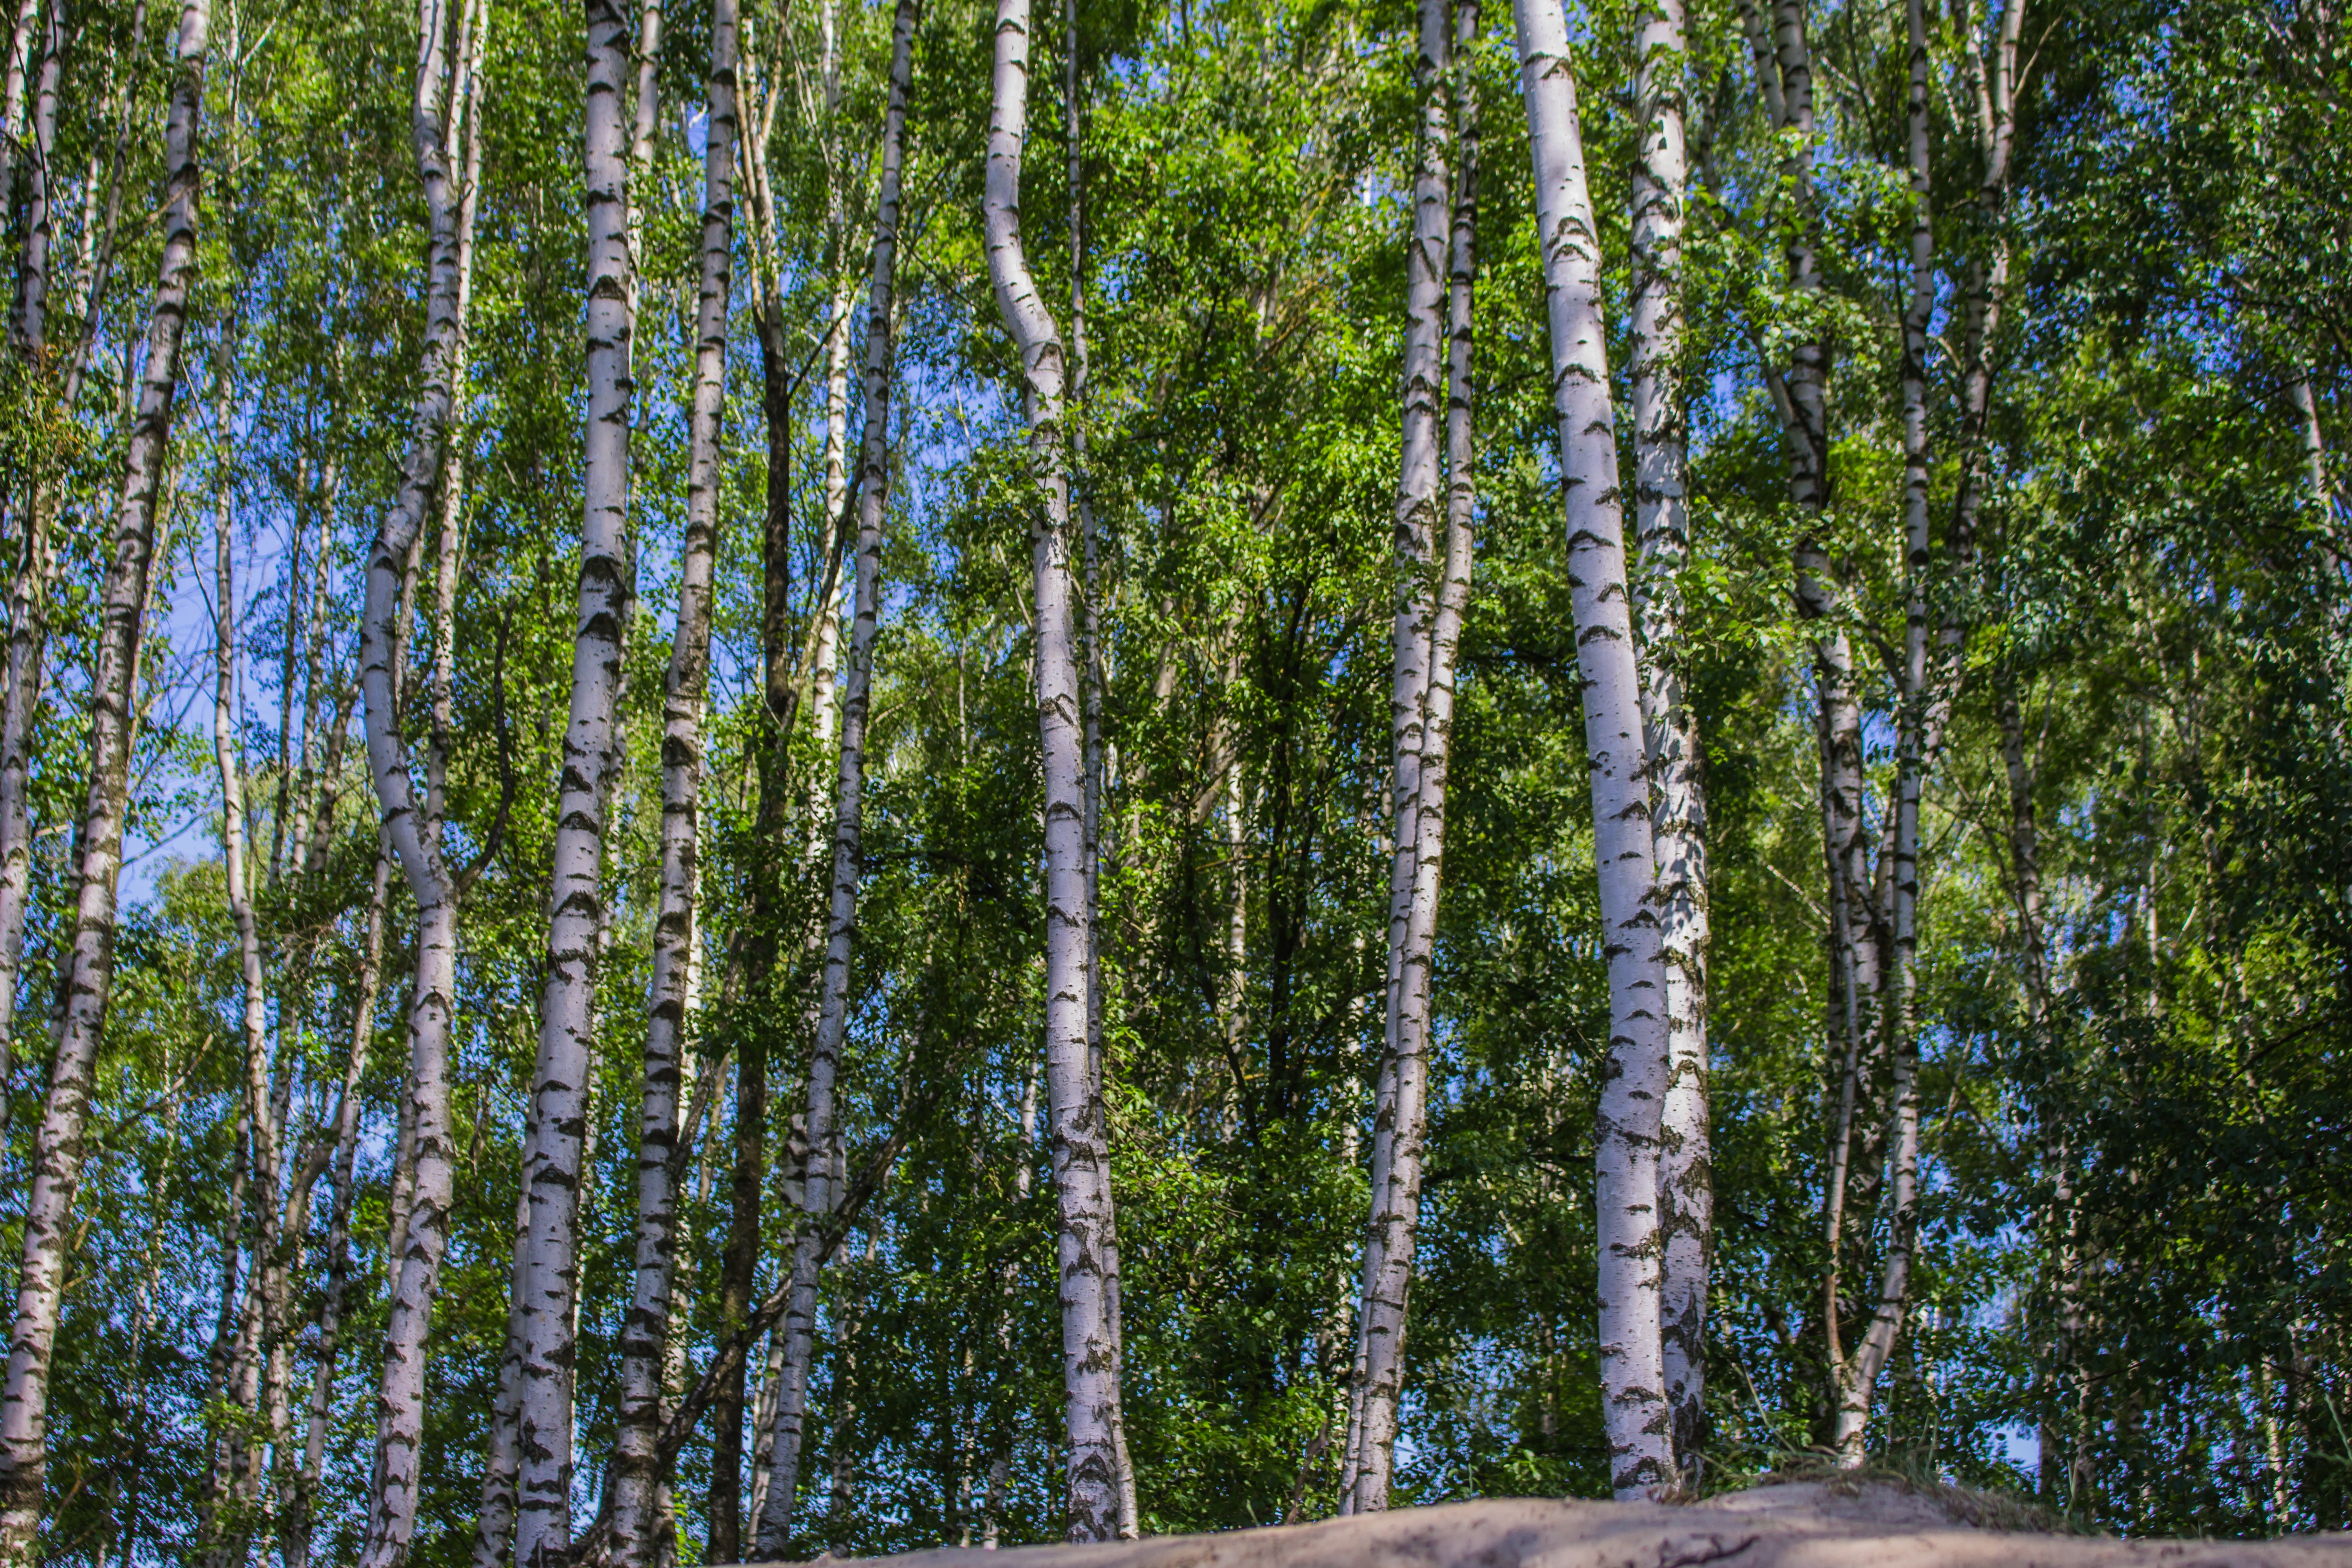
tree, forest, branch, plant, summer, birch, autumn, spruce, deciduous, grove, woodland, habitat, ecosystem, sunny day, flowering plant, biome, old growth forest, natural environment, woody plant, temperate broadleaf and mixed forest, temperate coniferous forest, land plant